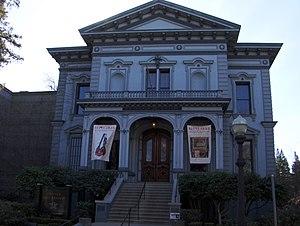
Le Crocker Art Museum à Sacramento, Californie, est le plus vieux musée de la ville. Fondé en 1885 par le frère de Charles Crocker, le juge Edwin Bryant Crocker, le musée dispose d'une collection d'œuvres californiennes dont la réalisation s'étale de la ruée vers l'or à 1945 ainsi que diverses œuvres de vieux maîtres tels Rembrandt, Dürer et François Boucher.
Ceci est la liste des lieux historiques inscrits sur le registre national dans le comté de Sacramento en Californie.